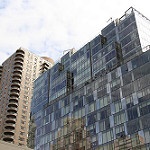
Label: buildings